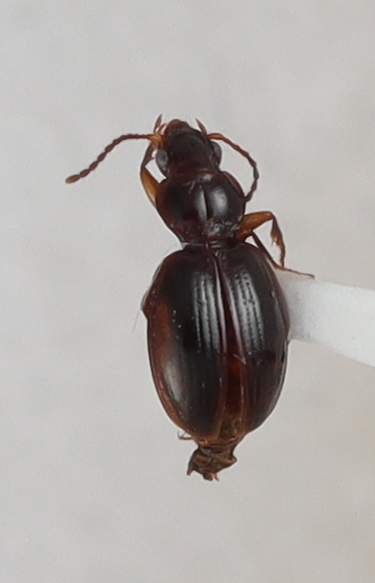
Scientific name: Mecyclothorax konanus
Plot: 14
Trap: E
Collected: 20200721